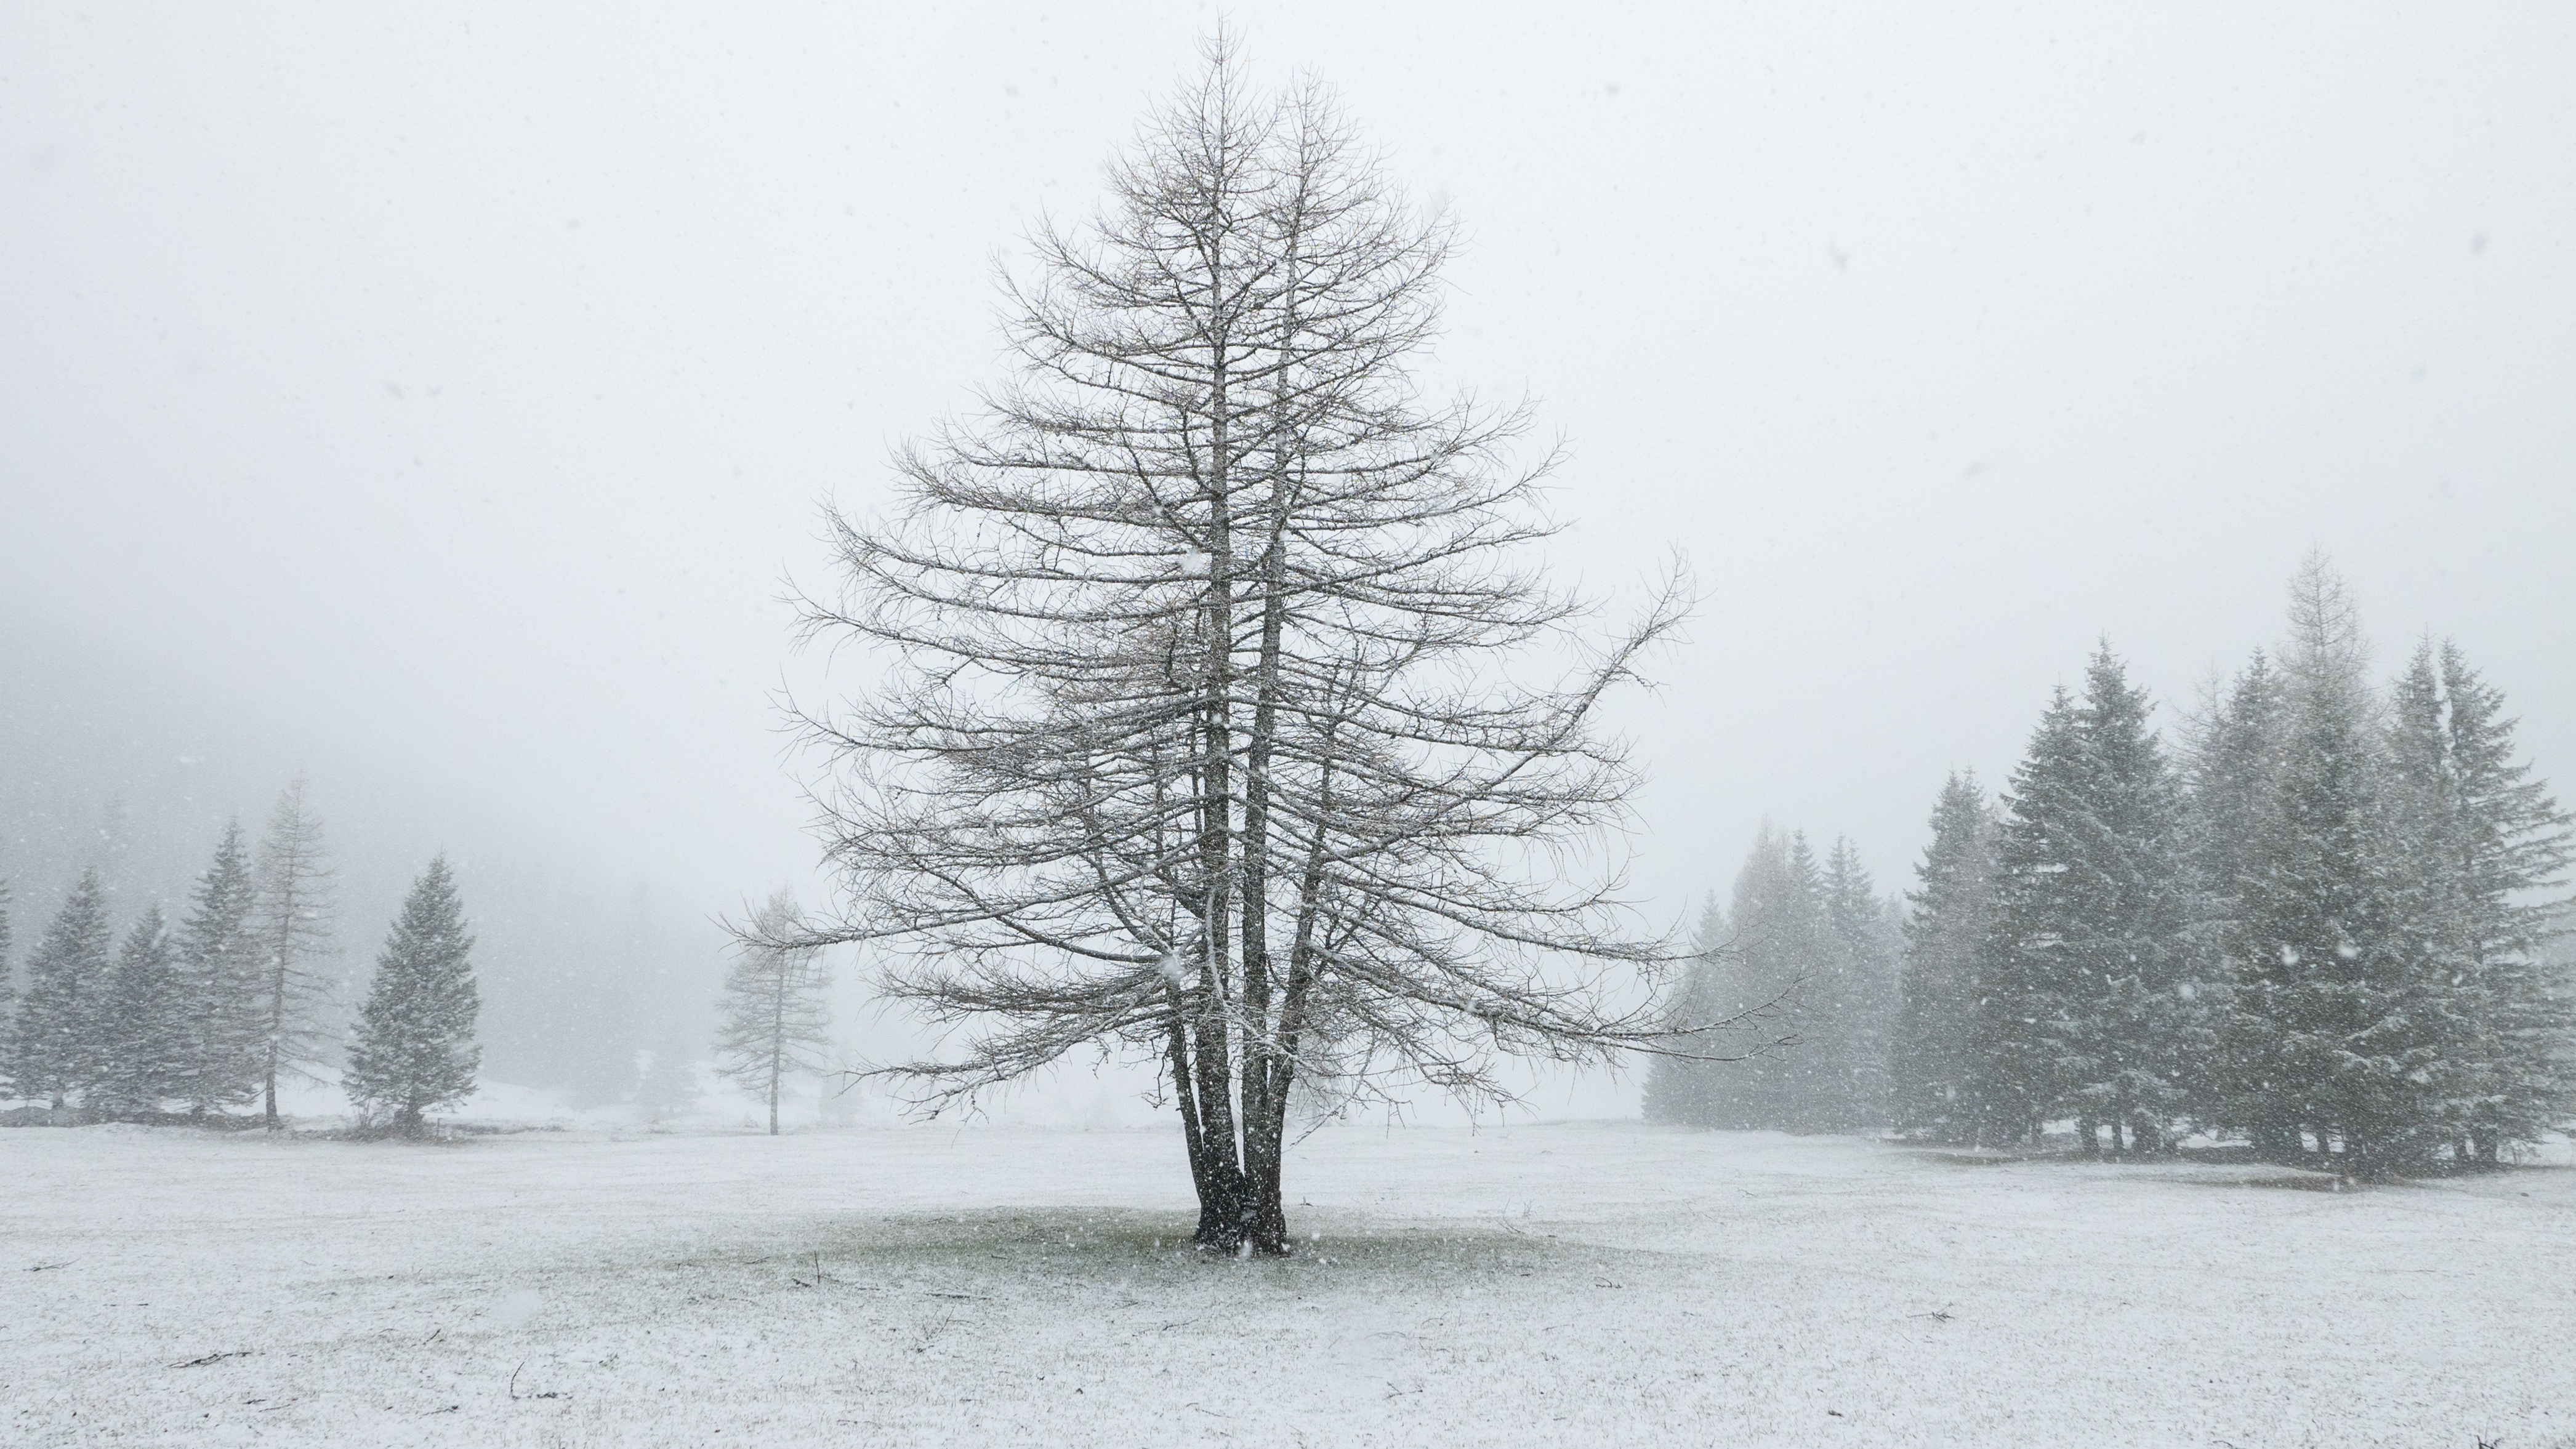
landscape, tree, nature, forest, branch, snow, cold, winter, plant, fog, white, meadow, frost, weather, snowy, alpine, fir, season, alp, snowfall, austria, spruce, blizzard, vorarlberg, wintry, winter blast, alm, freezing, mountain meadow, atmospheric phenomenon, woody plant, winter storm, rain and snow mixed